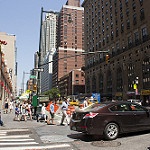
Label: street